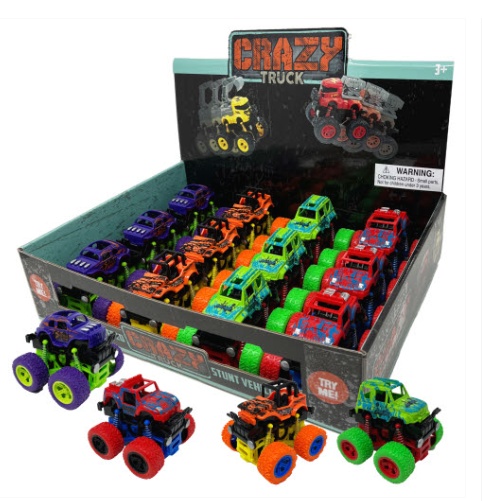
Thin Air Brands Crazy Truck Off-Roader
Each sold separately 3+ Kllubhouse For Kids
Brand: Thin Air Brands
Category: Toys & Games > Toys > Play Vehicles > Toy Trucks & Construction Vehicles